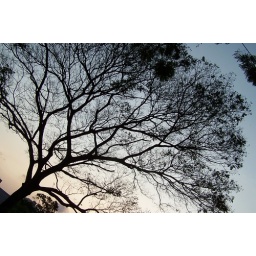
tree in fornt of house